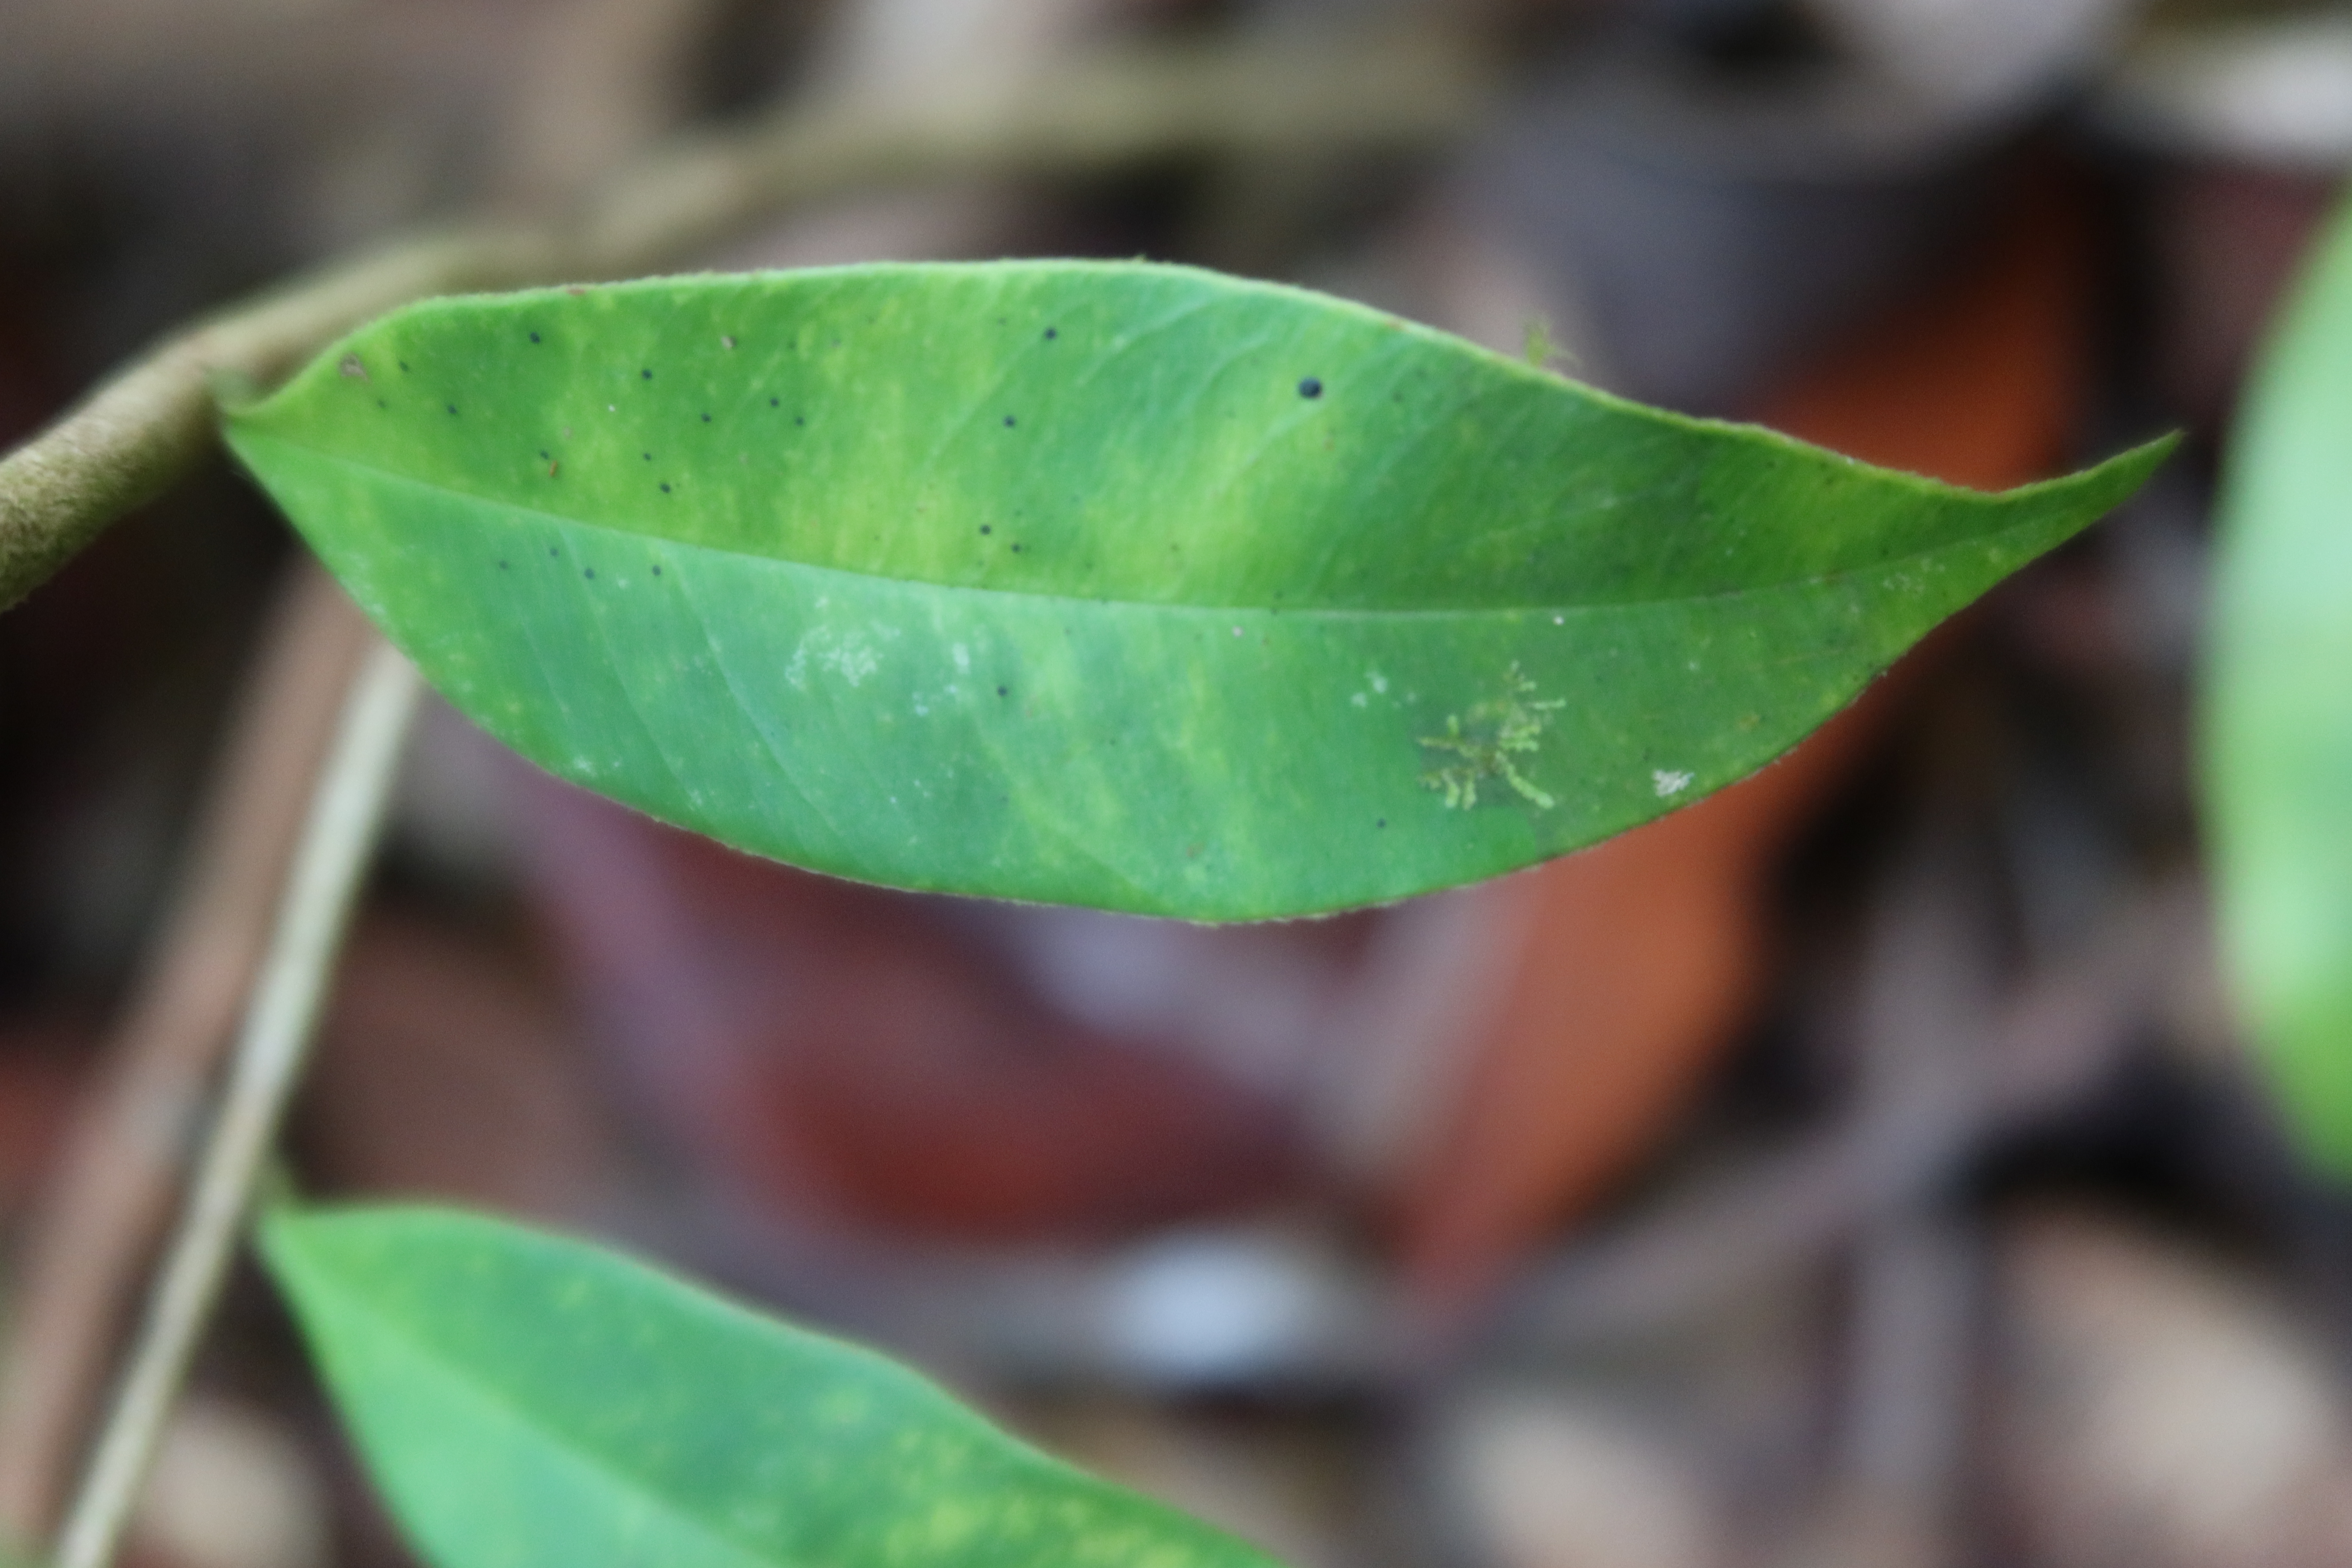
Label: Brown spots